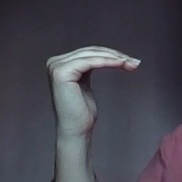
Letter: haa